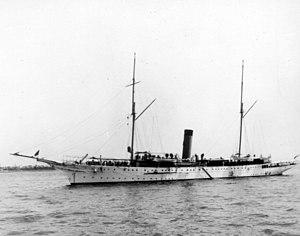
Dans l'histoire de la présidence des États-Unis, les présidents ont souvent disposé d'un yacht officiel, le plus souvent armé par l'US Navy. Ceci fut favorisé par la proximité de Washington, D.C. de la baie de Chesapeake où se jette le Potomac et par une tradition de yachting des milieux aisés américains de la côte nord-est dès le milieu du XIXᵉ siècle. Le yacht servait également à échapper à la chaleur étouffante des mois d'été à Washington et permettait des déplacements le long de la côte Atlantique.
L’USS Mayflower (PY-1), plus tard USCG Mayflower, second navire de l'US Navy à porter ce nom, est un yacht lancé en 1896 qui servit de navire de guerre de l'US Navy pendant la guerre hispano-américaine puis de yacht pour le président des États-Unis, de yacht privé, puis de patrouilleur de l'US Coast Guard pendant la Seconde Guerre mondiale et enfin de caboteur en Méditerranée et qui transporta secrètement des réfugiés juifs en Palestine en 1948.
La liste des véhicules officiels du président des États-Unis énumère les véhicules officiels des chefs d'État américains.